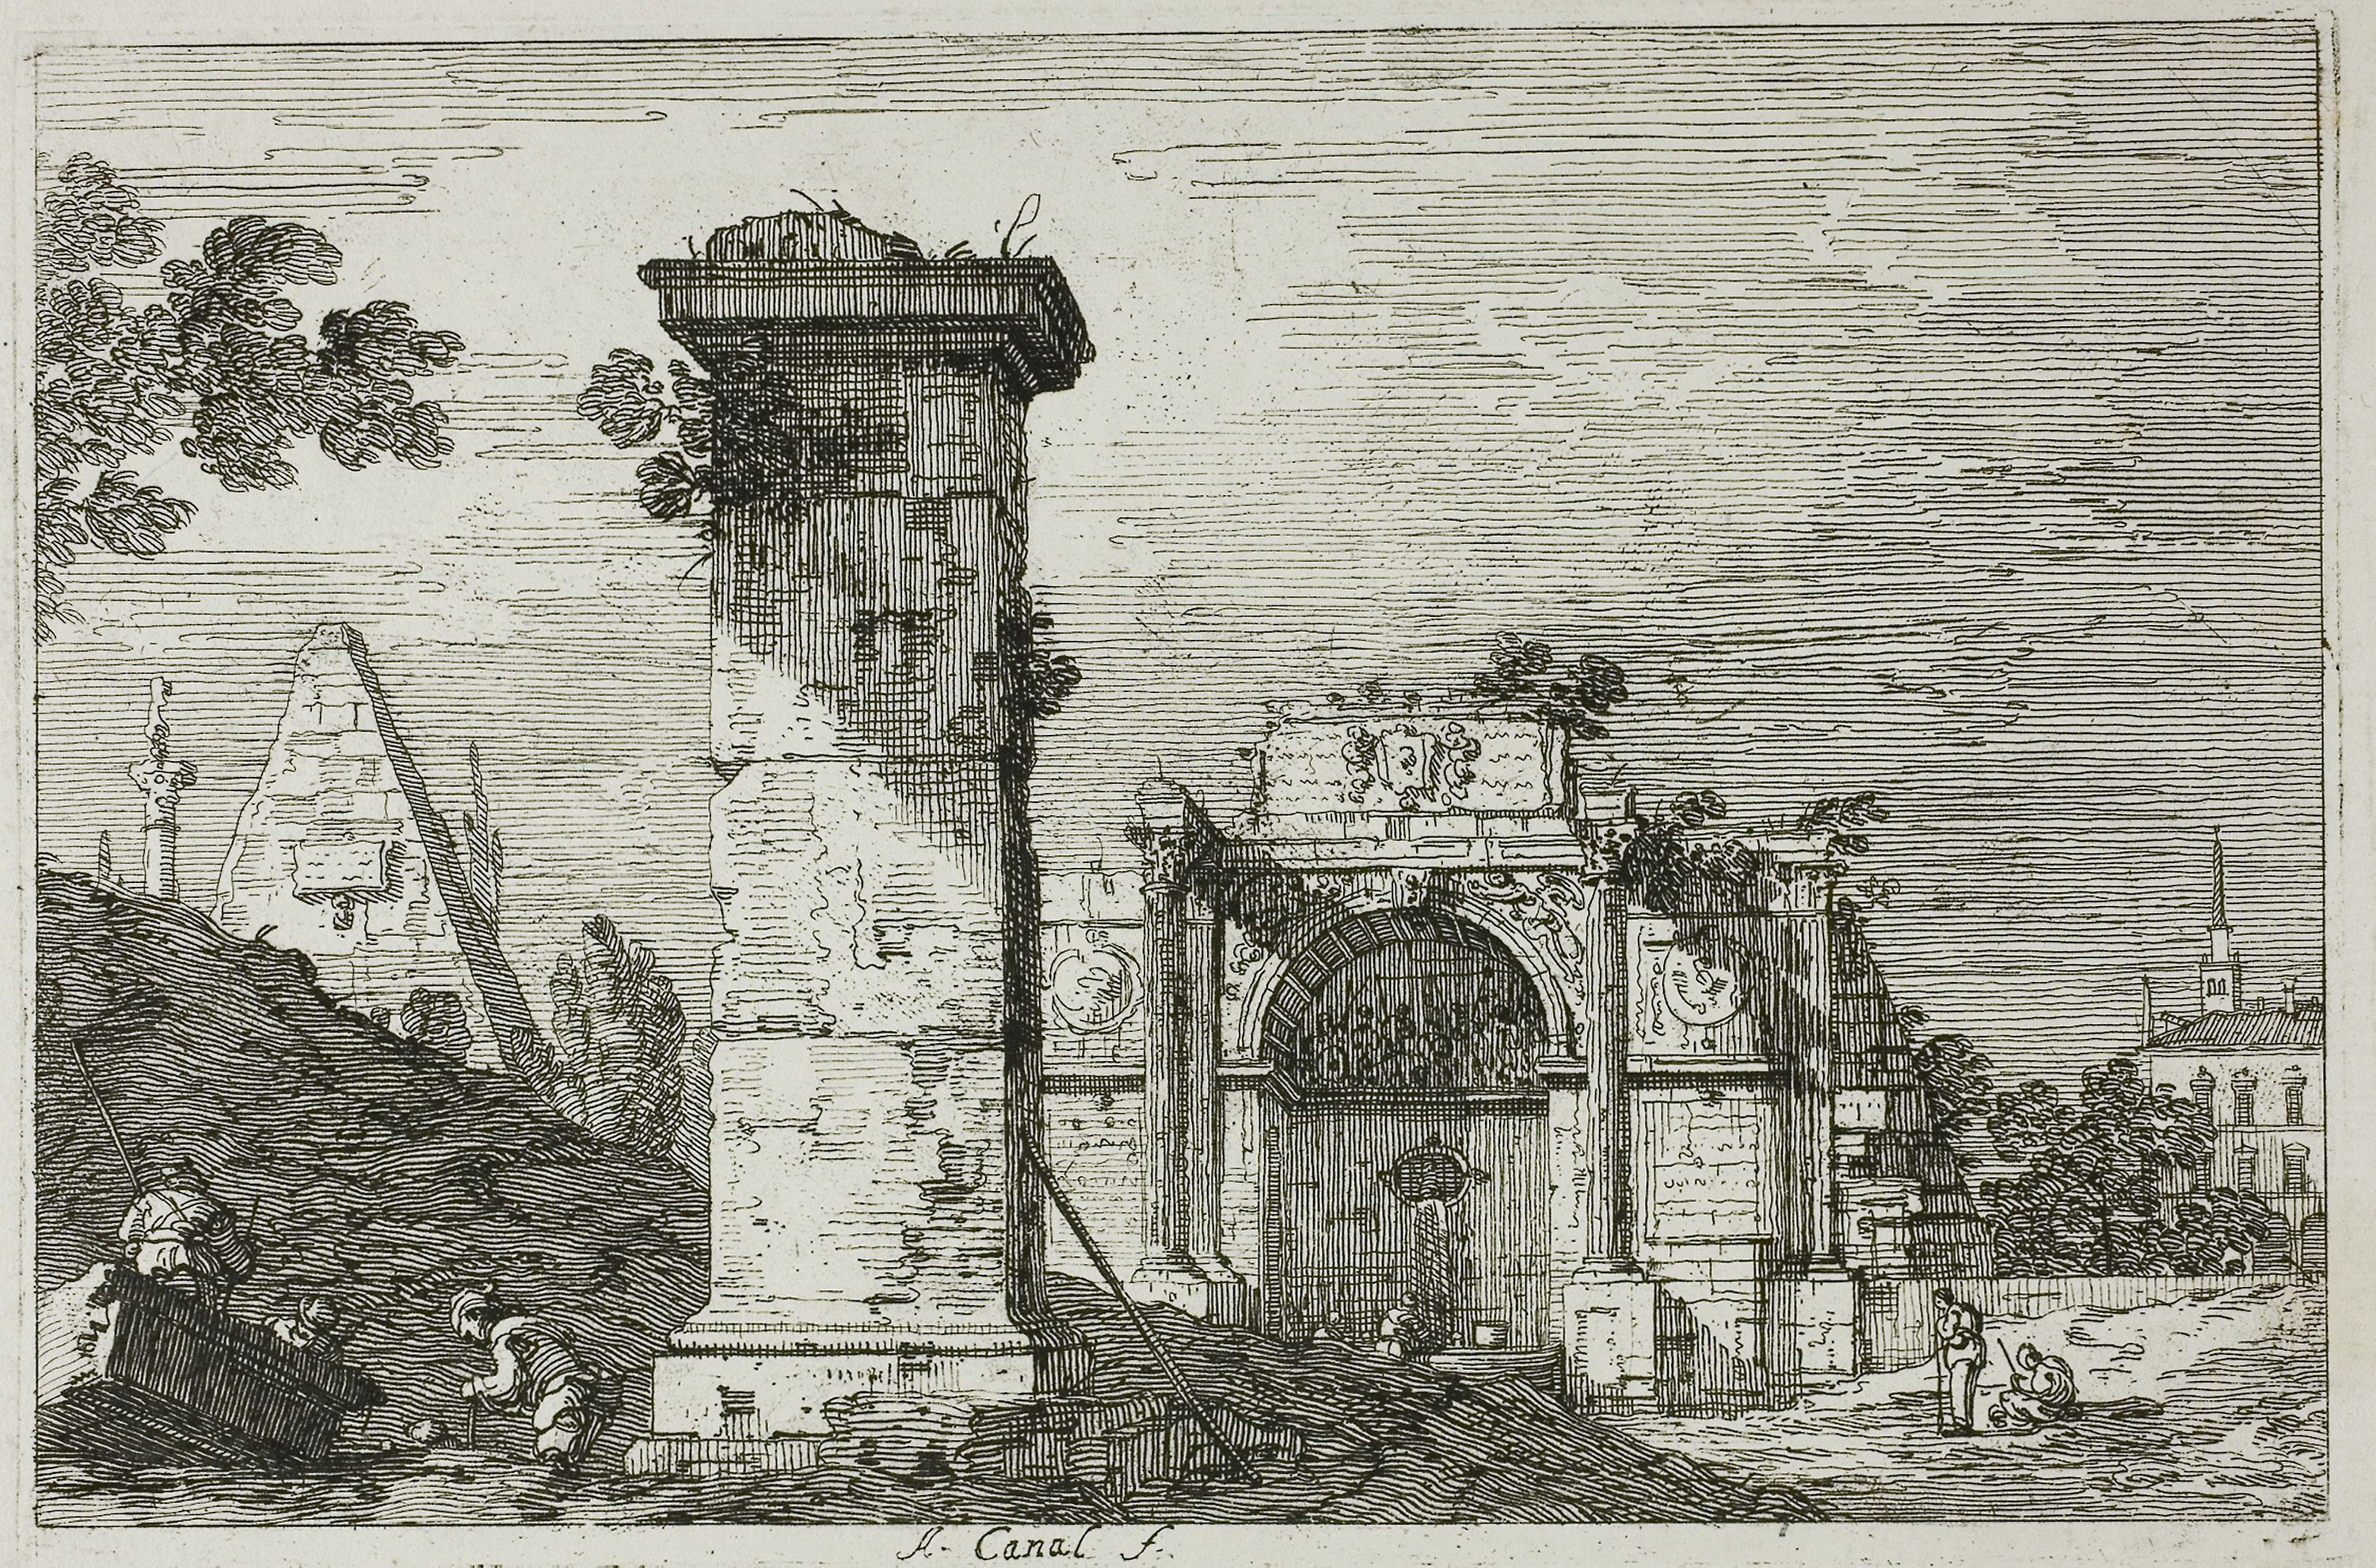
landmark, history, black and white, ancient history, arch, sketch, visual arts, drawing, facade, building, art, artwork, tree, monochrome